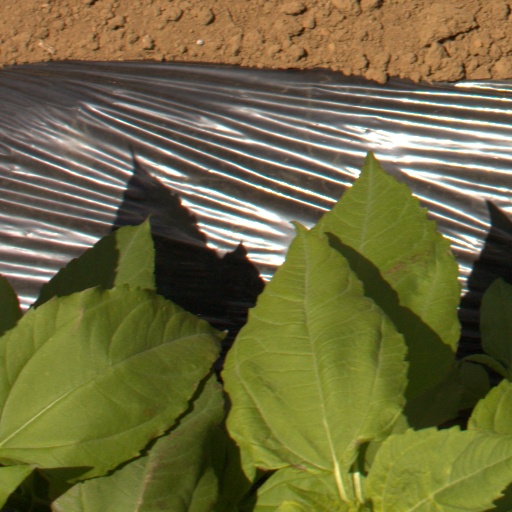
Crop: Jerusalem artichoke